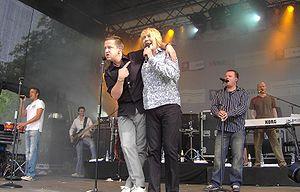
Die Prinzen est un groupe de musique pop allemand essentiellement basé sur la technique du chant a cappella, qui a commencé sa carrière en 1991. Il est formé d'anciens chanteurs de la chorale de l'église Saint-Thomas située dans la ville de Leipzig et du "Dresdner Kreuzchor" situé à Dresde.